Post-Confederation Canada (1867–1914)

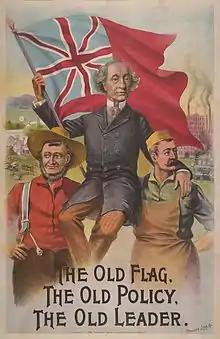
An election poster from 1891, featuring John A. Macdonald

Politically, the Father of Confederation, John A. Macdonald (1815–1891) and his Conservative Party ("Tories") dominated national politics until his death (with one interruption). The Liberals ("Grits") under Wilfrid Laurier (1841–1919) were in power 1896 to 1911, and then were ousted in a campaign based on anti-Americanism by Robert Borden.